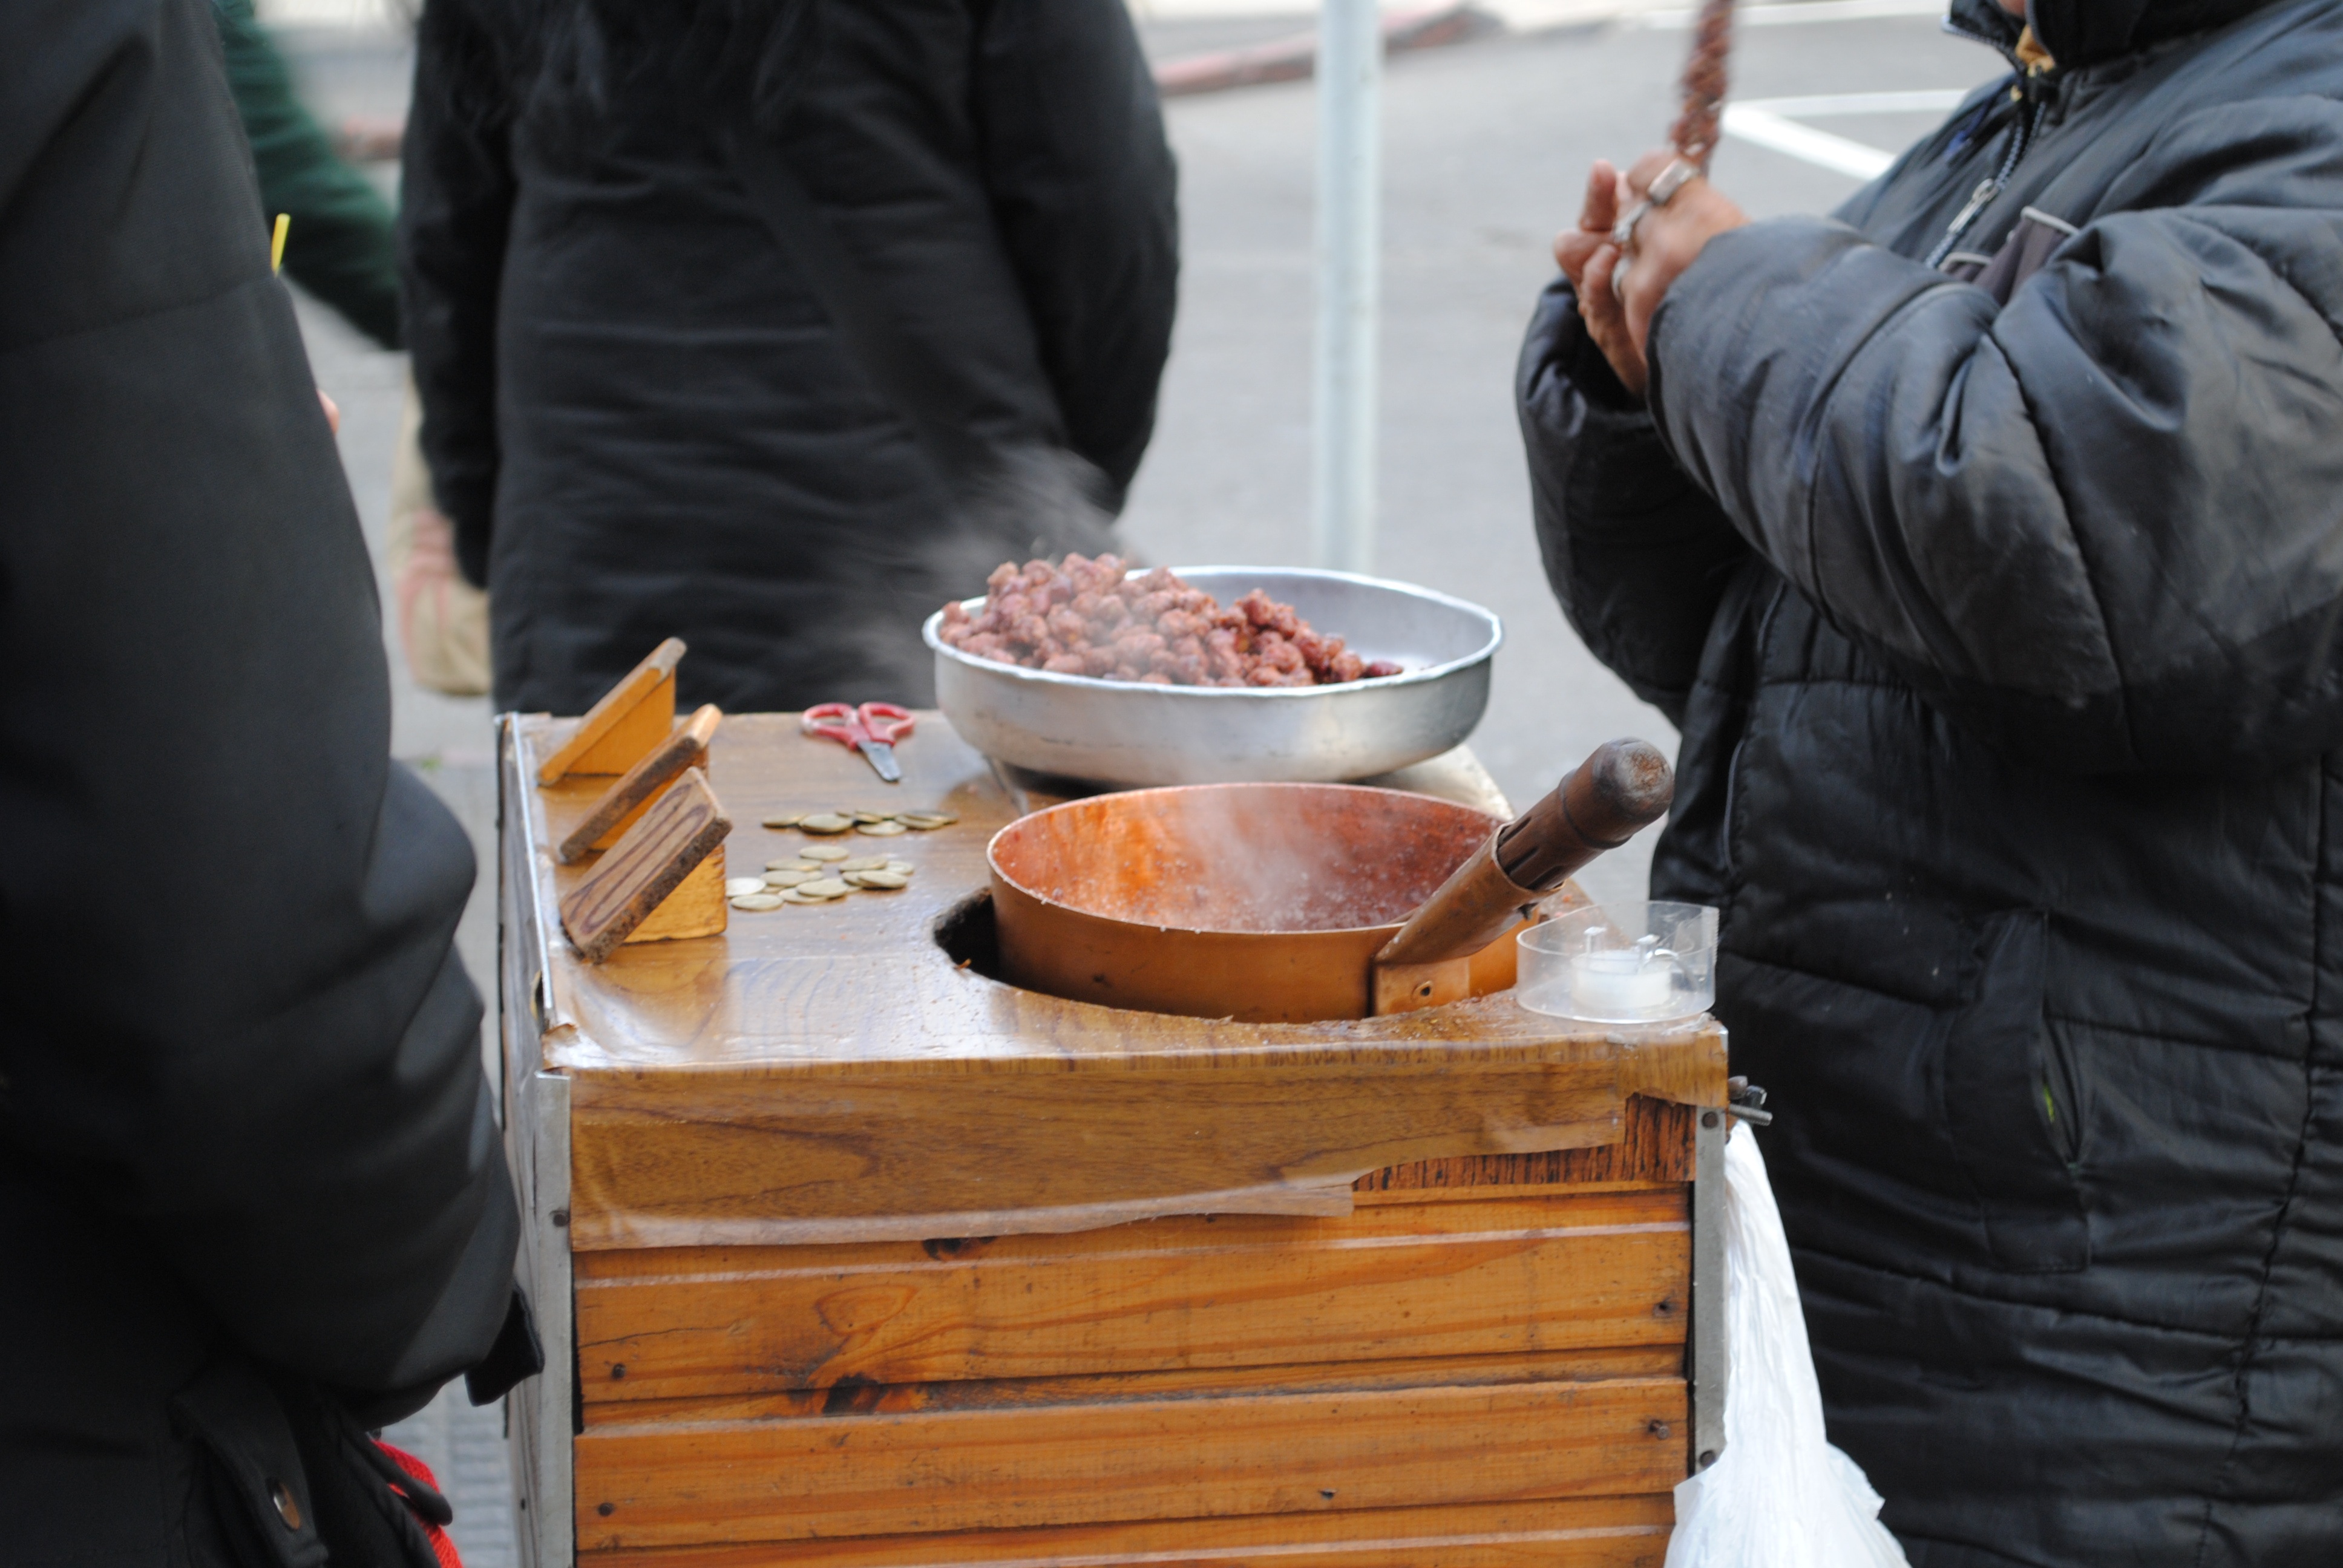
dish, food, cuisine, street food, seller, montevideo, caramelized peanuts, food of the street